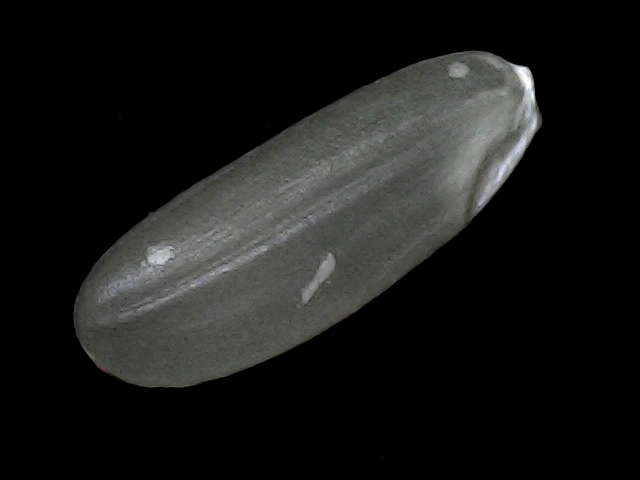
Rice variety: BD30